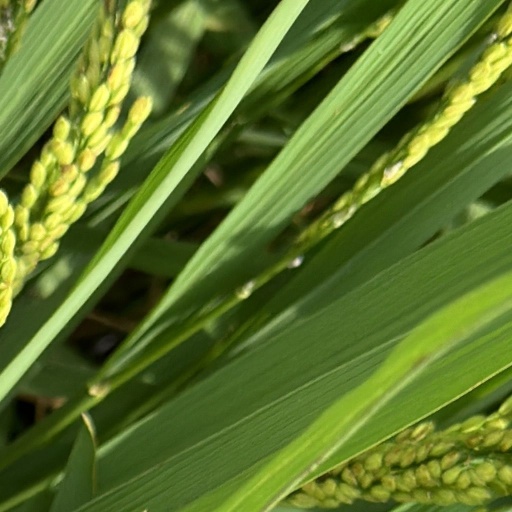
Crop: rice